Artie Traum

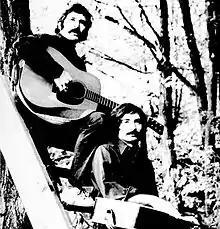
Happy Traum and Artie Traum in 1970.

In November 1971, both Artie and Happy Traum (together with Bob Dylan, David Amram, and others) participated in an extended Record Plant (NYC) session backing up Allen Ginsberg in various songs and chants. Ginsberg wrote the liner notes for the duo's "Hard Times in the Country" LP. Reviewing the LP in "" (1981), Robert Christgau wrote: "If you're a sucker for folkie nonsense—ramblin' mythopoeia, articulated sentiment, purty tunes—you might as well buy it from real folkies on a real, struggling folkie label. Bonus: 'Gambler's Song,' Artie's uncharacteristically ironic tale of anomie, which ought to be recorded by somebody who'll get it heard."